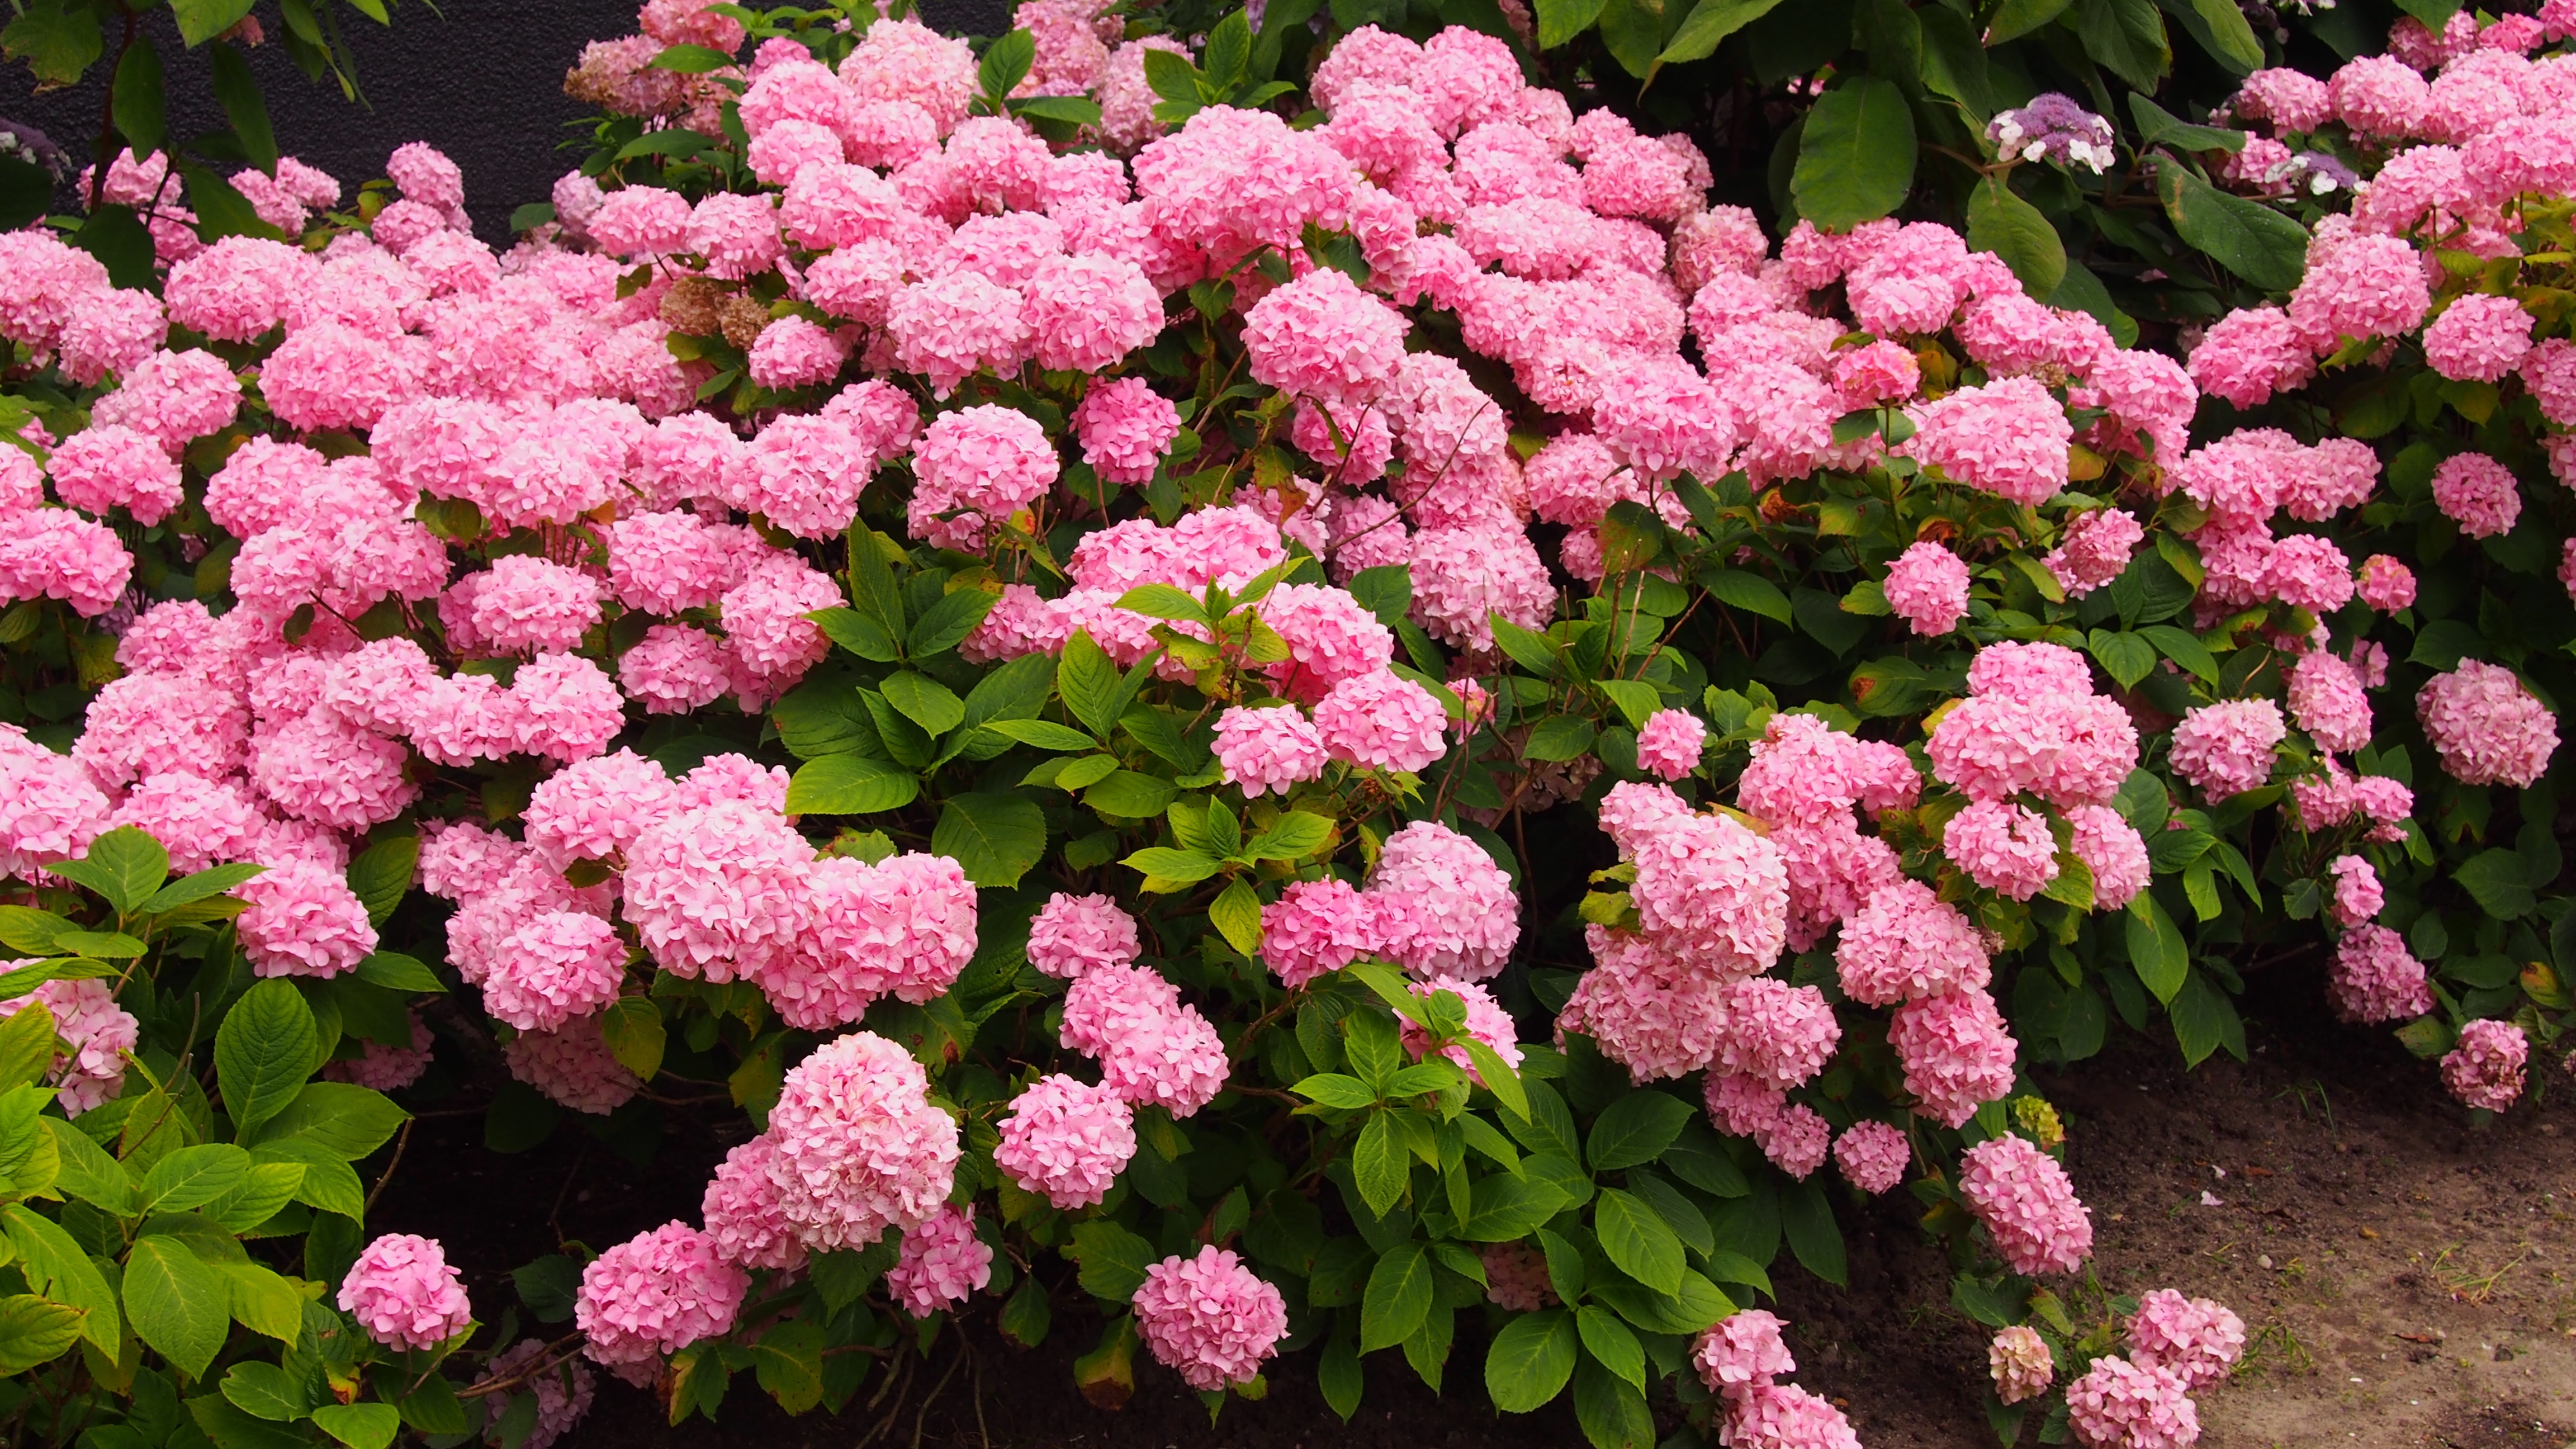
blossom, plant, flower, botany, flora, hydrangea, shrub, viburnum, flowering plant, hydrangeaceae, cornales, annual plant, woody plant, land plant, hydrangea serrata